Gibraltarpedia

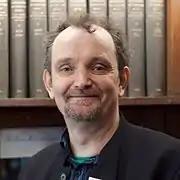
Roger Bamkin at WikiConference UK 2012

The key element of controversy was over Roger Bamkin's paid consultancy relationship with the Government of Gibraltar, resulting in critical coverage in many media outlets. Specifically, payment of an editor to promote specific content was viewed as controversial. Fears were raised that the incentive to raise revenue for Gibraltar's tourism sector (a large portion of its economy) could skew the neutrality of editing efforts. The activities of Bamkin within Wikipedia, such as submitting suggestions for Wikipedia's main page 'Did You Know' feature (featured seventeen times in August 2012), were described in media reports as to promote "his client's project".